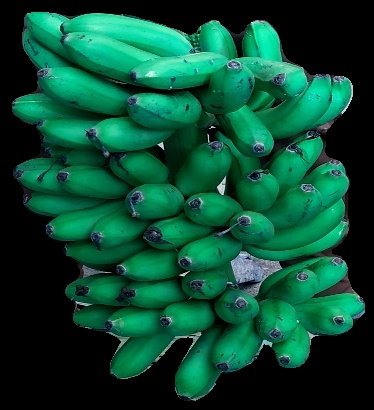
Variety: rasbale
Grade: grade1